Kōnosuke Matsushita

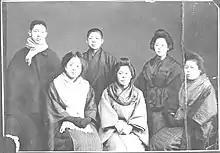
Members of Matsushita Electric Housewares Manufacturing Works. Back row from left, Kōnosuke Matsushita, Toshio Iue, Mumeno Matsushita

In 1917, Matsushita left Osaka Electric Light Company to establish his own company. Lacking capital, formal education, and experience in manufacturing, his company faced significant challenges. He set up his shop in the basement of his tenement where with his wife, his brother-in-law, and several assistants, he began producing product samples. However, he attempted to sell the samples to wholesalers but was unsuccessful because he did not offer more than one product.